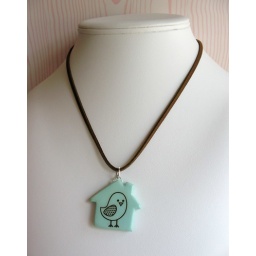
bird house in aqua 3